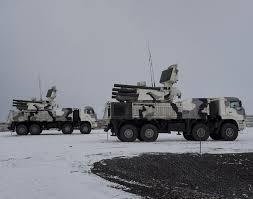
Label: Air Defense